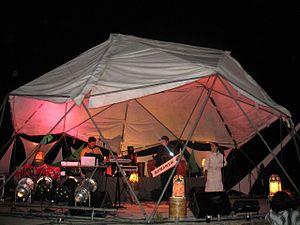
Earthdance est un festival mondial de musique et de danse qui coïncide avec la Journée internationale de la paix de l'ONU. Tenu chaque année depuis 1997, cet événement regroupe des centaines d'artistes de la musique, des DJ, des danseurs et d'autres acteurs. Earthdance propose de « danser pour la paix », lors de manifestations multiples et synchronisées grâce à Internet.